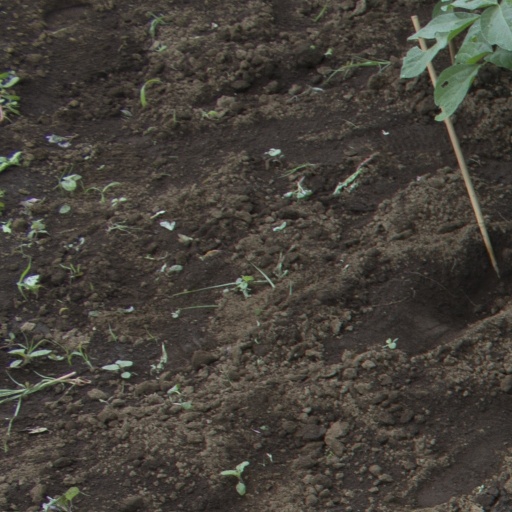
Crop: soybean